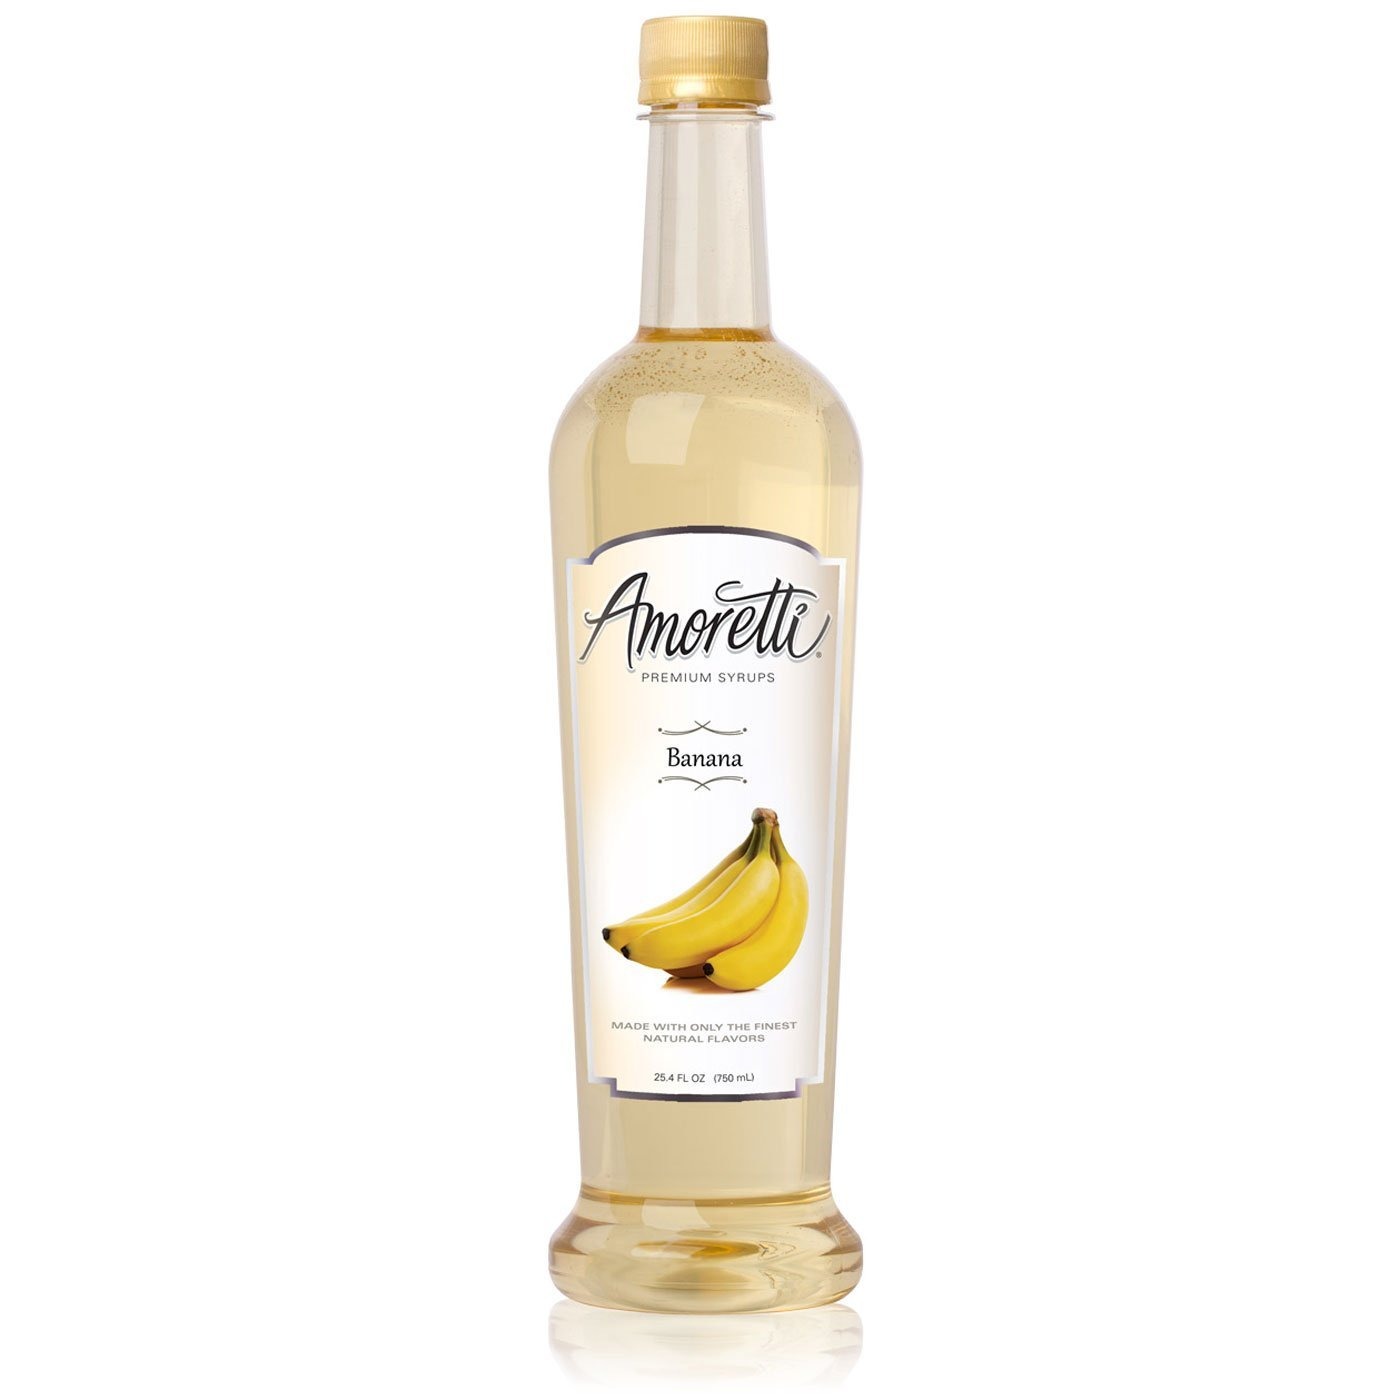
Item Name: Amoretti Premium Banana Syrup (750mL)
Bullet Point 1: Made with natural flavor
Bullet Point 2: Only 35 calories per serving & 62 servings per bottle
Bullet Point 3: Free pump included
Bullet Point 4: Banana Syrup for latte, tea, coffee, smoothies and desserts
Bullet Point 5: Proudly made in Southern California
Value: 1.0
Unit: Count

Price: 22